Olufunke Baruwa

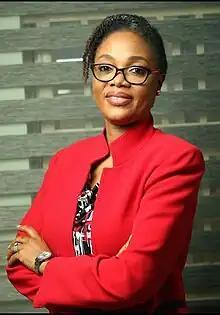

Olufunke Baruwa is a Nigerian gender and development practitioner, feminist and public speaker with a focus on gender, public policy and governance. For more than two decades, she has been at the forefront of social policies and reforms in Nigeria working with government, civil society, and international development partners.